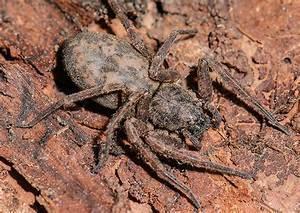
spider